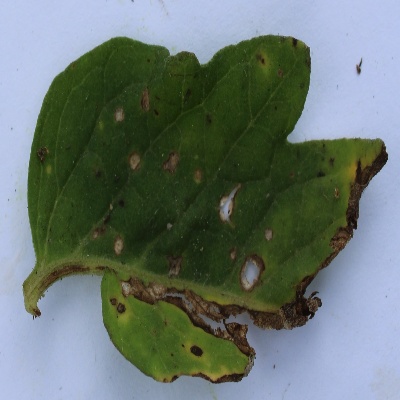
Crop: Tomato
Condition: leaf blight